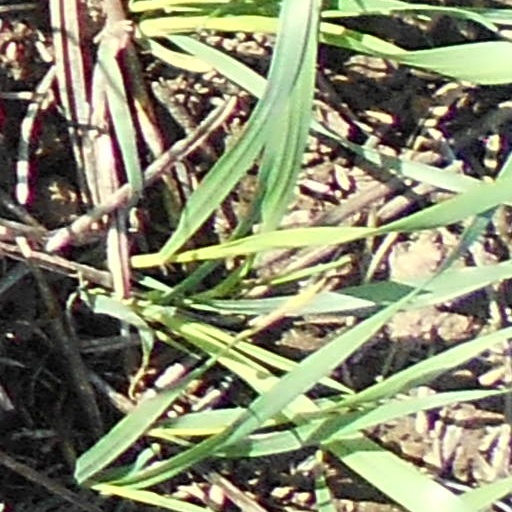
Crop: wheat